Protestantism in India

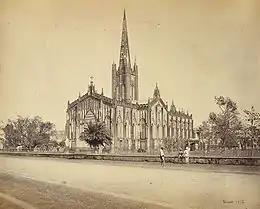
St. Paul's Cathedral was built in 1847 and served as the chair of the Bishop of Calcutta, who served as the metropolitan of the Church of India, Burma and Ceylon.

As the Anglican Church was the established church of England, "it had an impact on India with the arrival of the British". Citing the Great Commission, Joseph White, a Laudian Professor of Arabic at the University of Oxford, "preached before the university in 1784 on the duty of promoting the universal and progressive message of Christianity 'among our Mahometan and Gentoo Subjects in India'." In 1889, the Prime Minister of Great Britain, Robert Gascoyne-Cecil, 3rd Marquess of Salisbury expressed similar sentiments, stating that "It is not only our duty but is in our interest to promote the diffusion of Christianity as far as possible throughout the length and breadth of India."